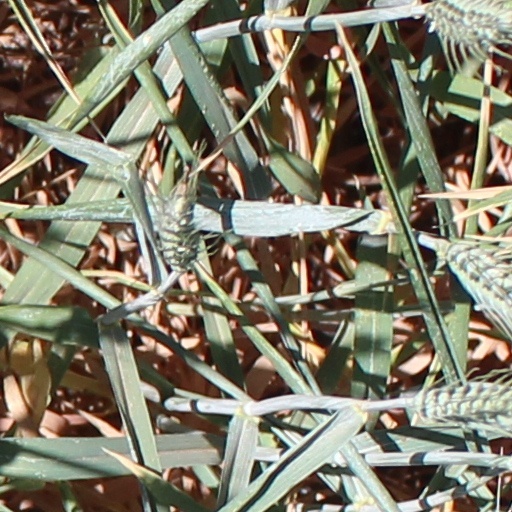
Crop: wheat